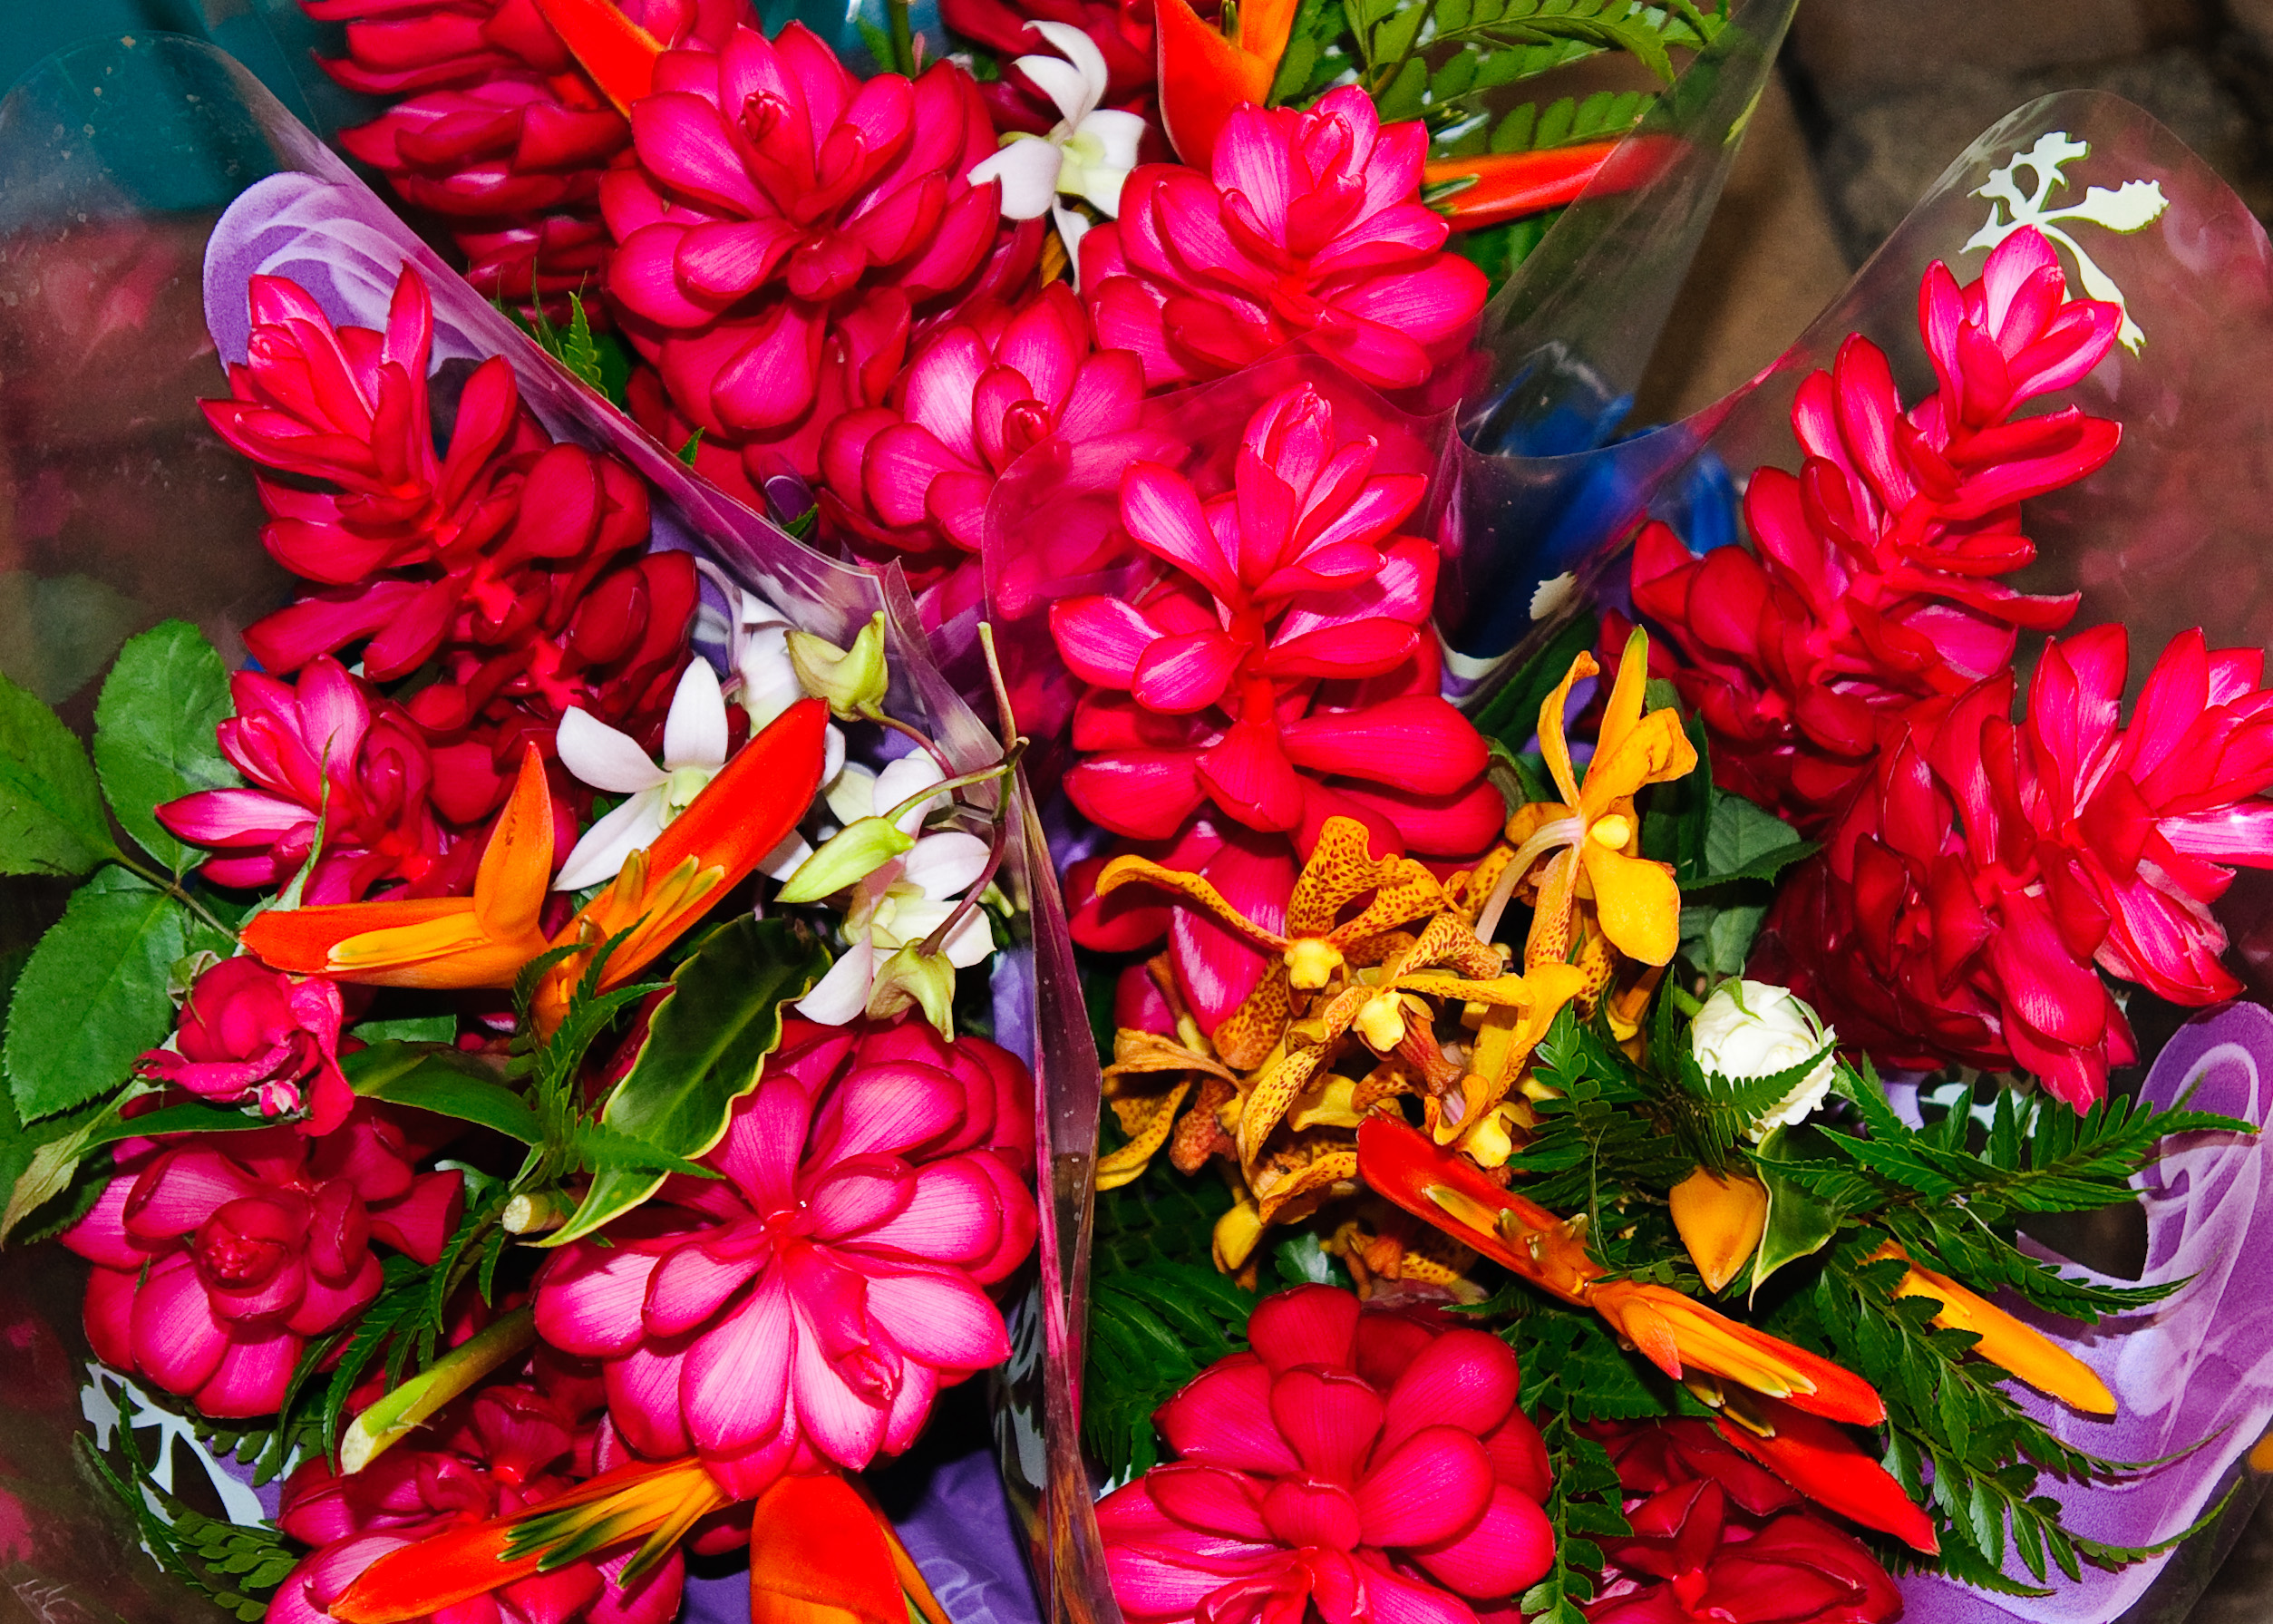
plant, leaf, flower, petal, red, botany, nikon, flora, floristry, d300, polinesia, tahiti, flowering plant, flower bouquet, floral design, land plant, flower arranging